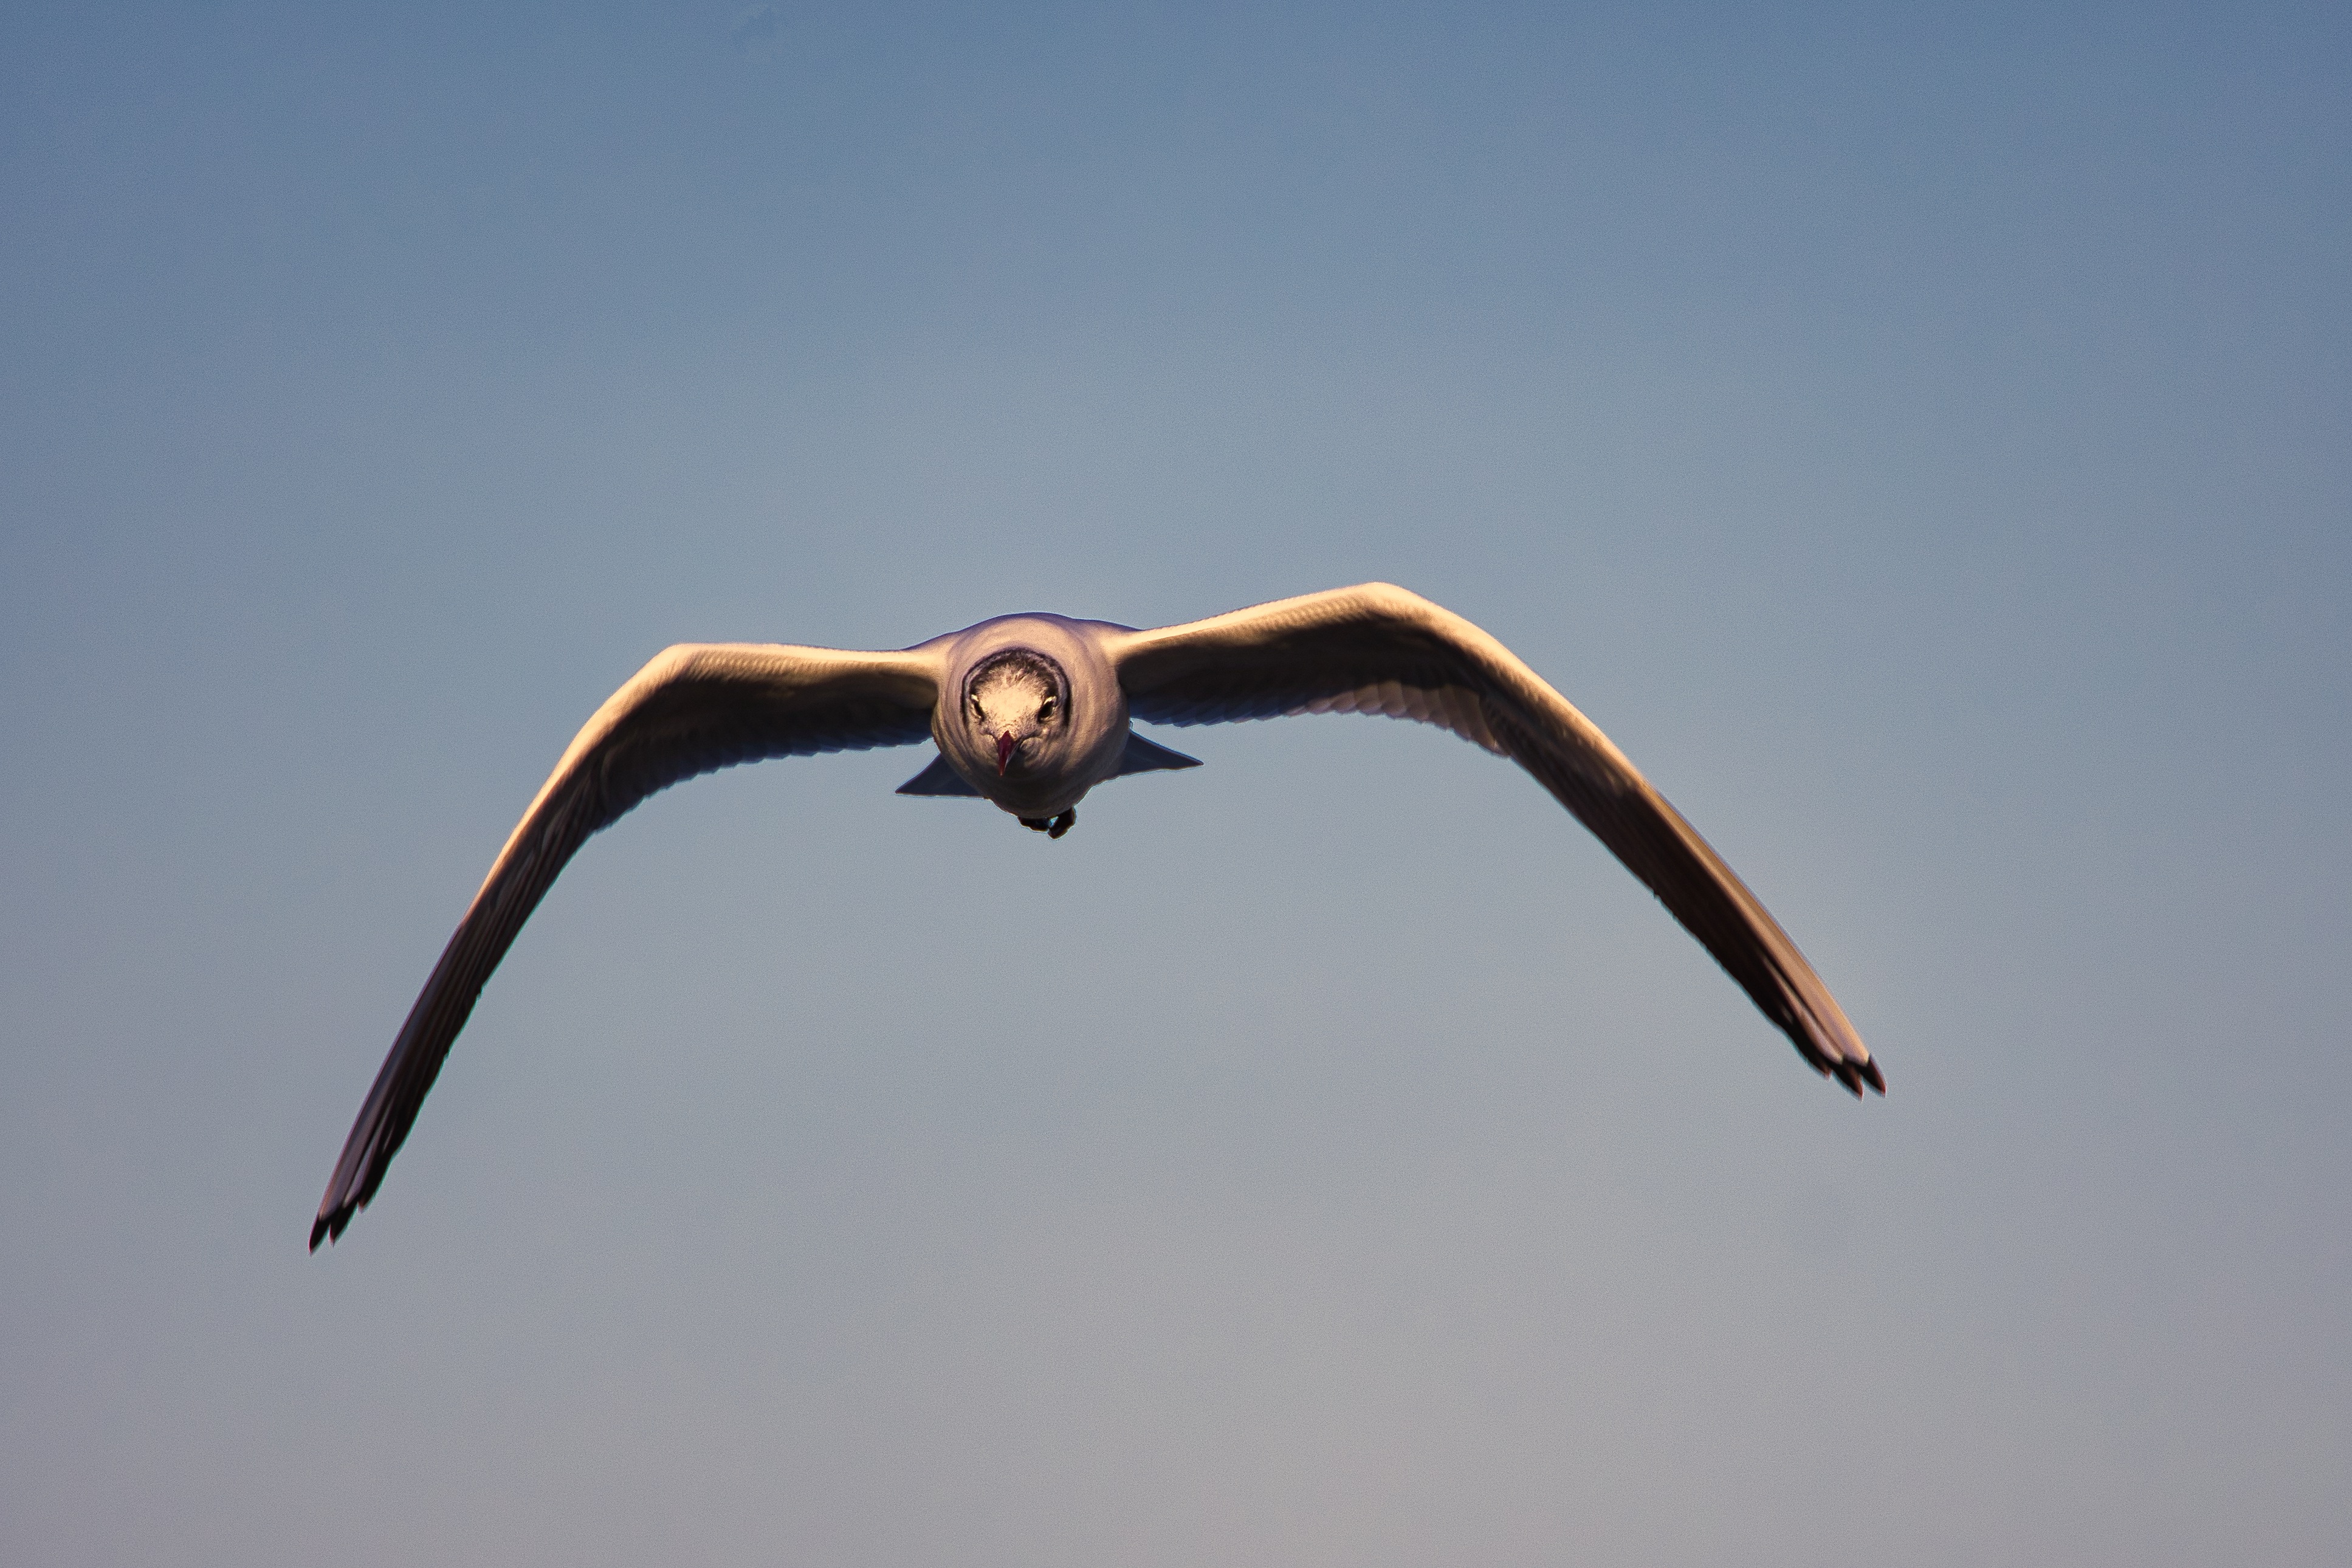
natural, sky, bird, beak, wing, seabird, animal migration, water bird, gull, charadriiformes, bird migration, flight, tail, balance, feather, wildlife, wood